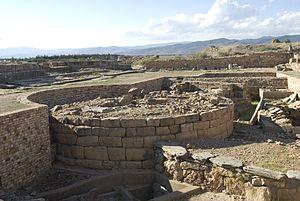
Chemtou ou Chimtou est un site antique du Nord-Ouest de la Tunisie où se trouvent les ruines de Simitthu, cité rattachée à la province d'Afrique proconsulaire à l'époque romaine.